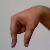
The image shows a hand gesture representing the letter 'Q' in Indian Sign Language.